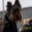
Label: dog